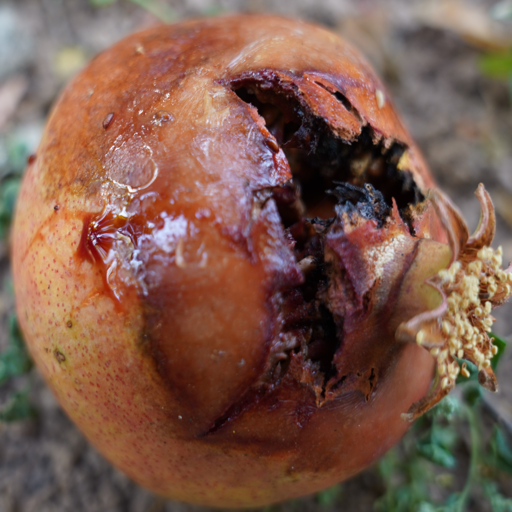
Label: Ectomyelois ceratoniae